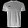
Label: T - shirt / top